Ludwig South-North Railway

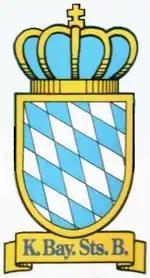
Insignia of the Royal Bavarian State Railways.

The Ludwig South–North Railway ("Ludwig-Süd-Nord-Bahn"), built between 1843 and 1854, was the first railway line to be constructed by Royal Bavarian State Railways. It was named after the king, Ludwig I, whose infrastructure priorities had earlier been focused less on railway development than on Main-Danube canal project.